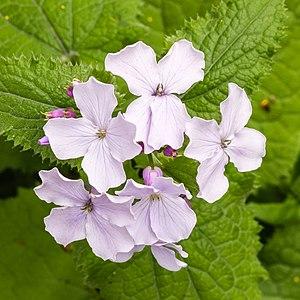
La Lunaire vivace ou lunaire odorante est une espèce de plantes herbacées de la famille des Brassicaceae.